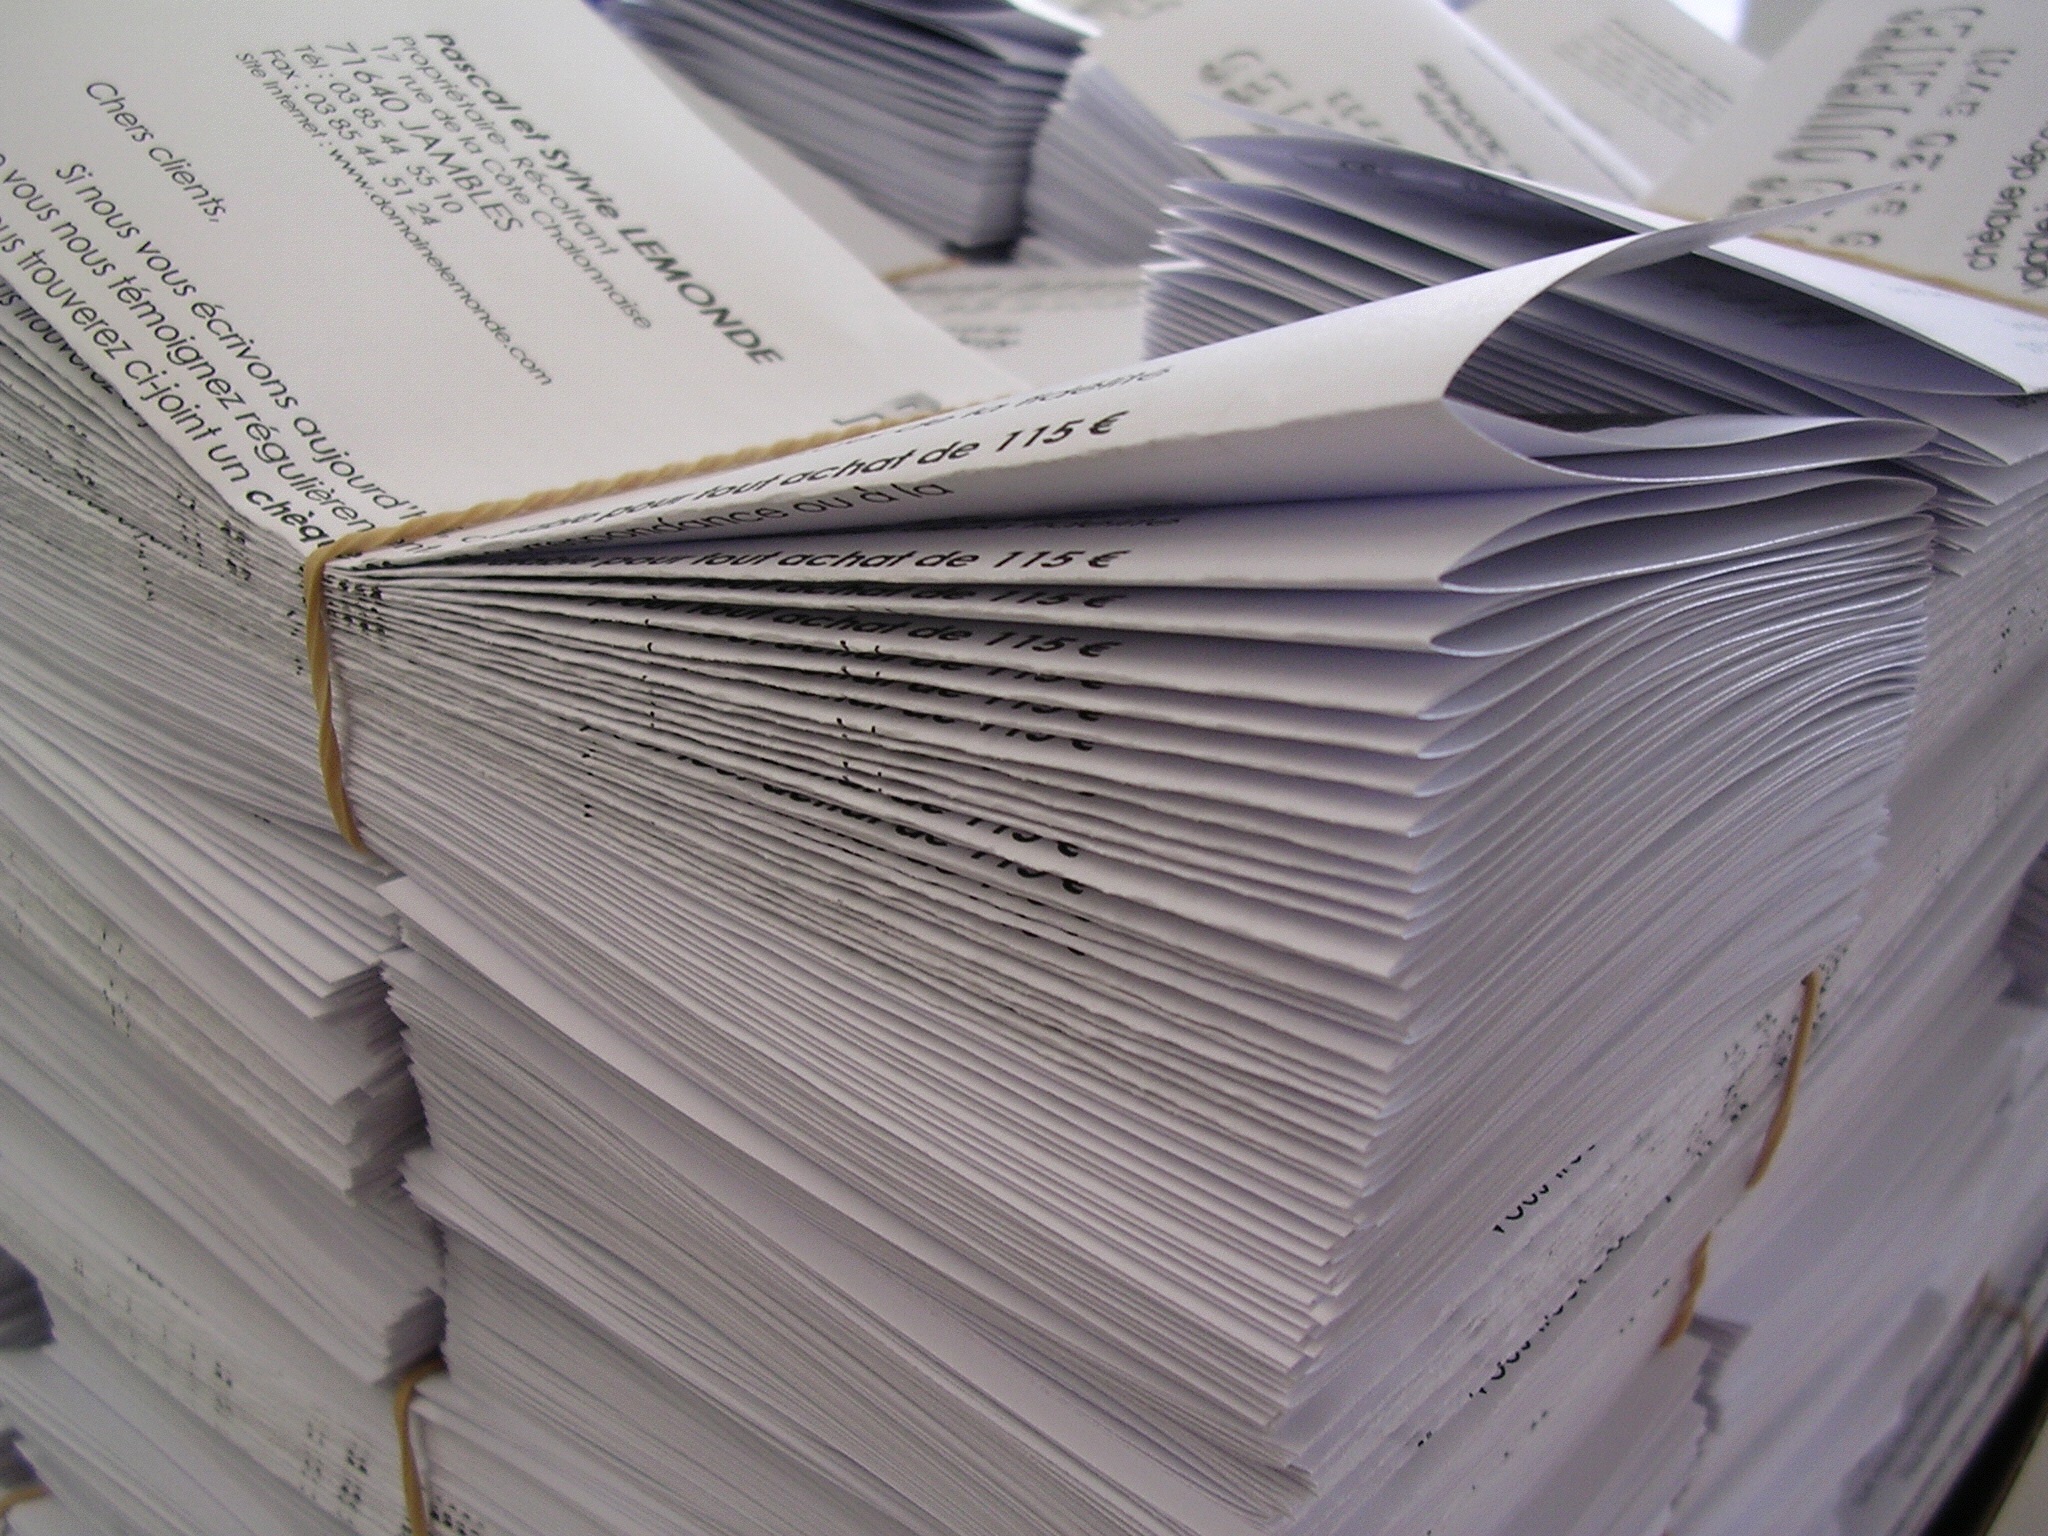
wood, paper, material, ink, product, document, plywood, printing house